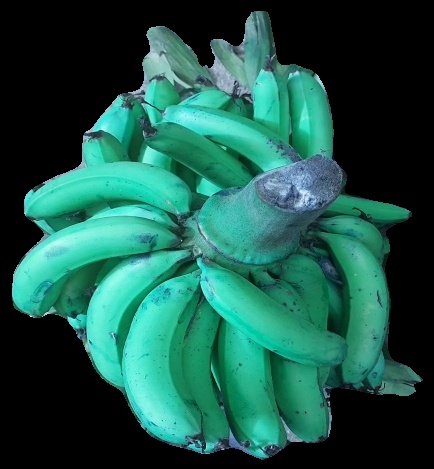
Variety: pachbale
Grade: grade3